Adriana Innocenti

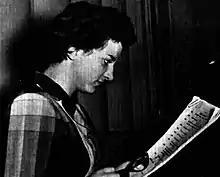

Born in Portico e San Benedetto, Italy, Innocenti formed at the Silvio d'Amico National Academy of Dramatic Arts in Rome and then made her professional debut on stage in 1947, with the theatrical company held by Annibale Ninchi. She worked extensively in the Giulio Donadio's stage company, as well as at the Piccolo Teatro in Milan and at the Teatro Stabile in Turin. On television, she had an intense career since 1958, alternating between main and supporting roles in TV-movies and series. She was also very active as a voice actress in radio dramas. Her film career was less significant, with Innocenti only debuting at a mature age and only cast in character roles.